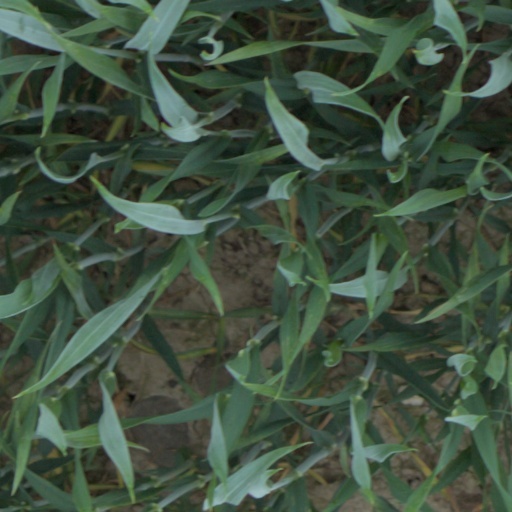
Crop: wheat